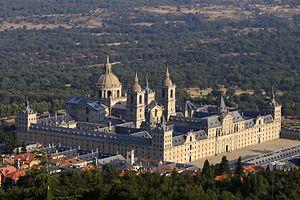
Le site royal de Saint-Laurent-de-l'Escurial est un grand complexe qui se trouve sur le territoire de la commune de San Lorenzo de El Escorial, située à 45 kilomètres au nord-ouest de Madrid, dans la Communauté autonome de Madrid en Espagne. C'est une ancienne résidence du roi d'Espagne, coeur de l'Empire espagnol sous Philippe II. La bibliothèque sera la source de tensions diplomatiques entre l'Espagne et le Maroc, après que la précieuse collection du sultan du Maroc Zaidan El-Nasir eut été capturée par des vaisseaux espagnols au large du Maroc ; elle sera offerte au roi Philippe II qui, sans doute, connaissait l'importance d'un tel trésor et qui l’incorporera dans la bibliothèque de l'Escurial, mais une grande partie de la collection fut perdue après l'incendie de 1671.
Cet article recense les sites inscrits au patrimoine mondial en Espagne.
Le tourisme est un facteur économique important en Espagne. Dès 1962, le pays développe le tourisme de masse grâce à une campagne : « España es diferente ». Après la mort de Franco, l'Espagne devient la deuxième destination touristique au monde après la France. D'après l'organisation mondiale du tourisme, plus de 80 millions de touristes par an se rendent en Espagne.